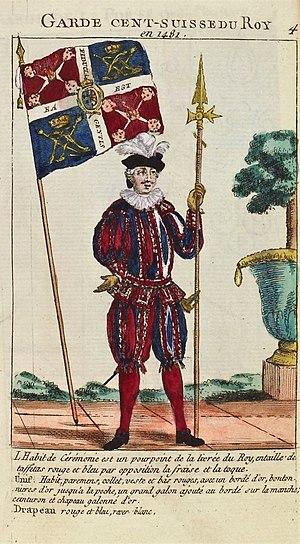
Vue extraite de l'ouvrage de Claude-Antoine Littret de Montigny
Les Cent-Suisses est une compagnie d'infanterie d'élite composée de mercenaires suisses au service du roi de France entre 1471 et 1830. Par analogie on parle également de Cent-Suisses pour désigner d'autres corps de mercenaires suisses. Une troupe folklorique de la Fête des vignerons porte ce titre en leur hommage depuis le milieu du XIXᵉ siècle.